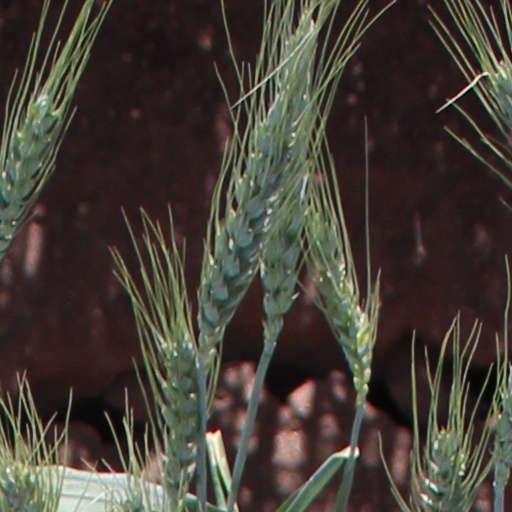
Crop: wheat